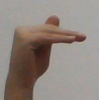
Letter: khaa